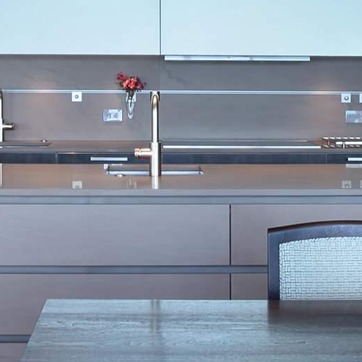
Material: polishedstone